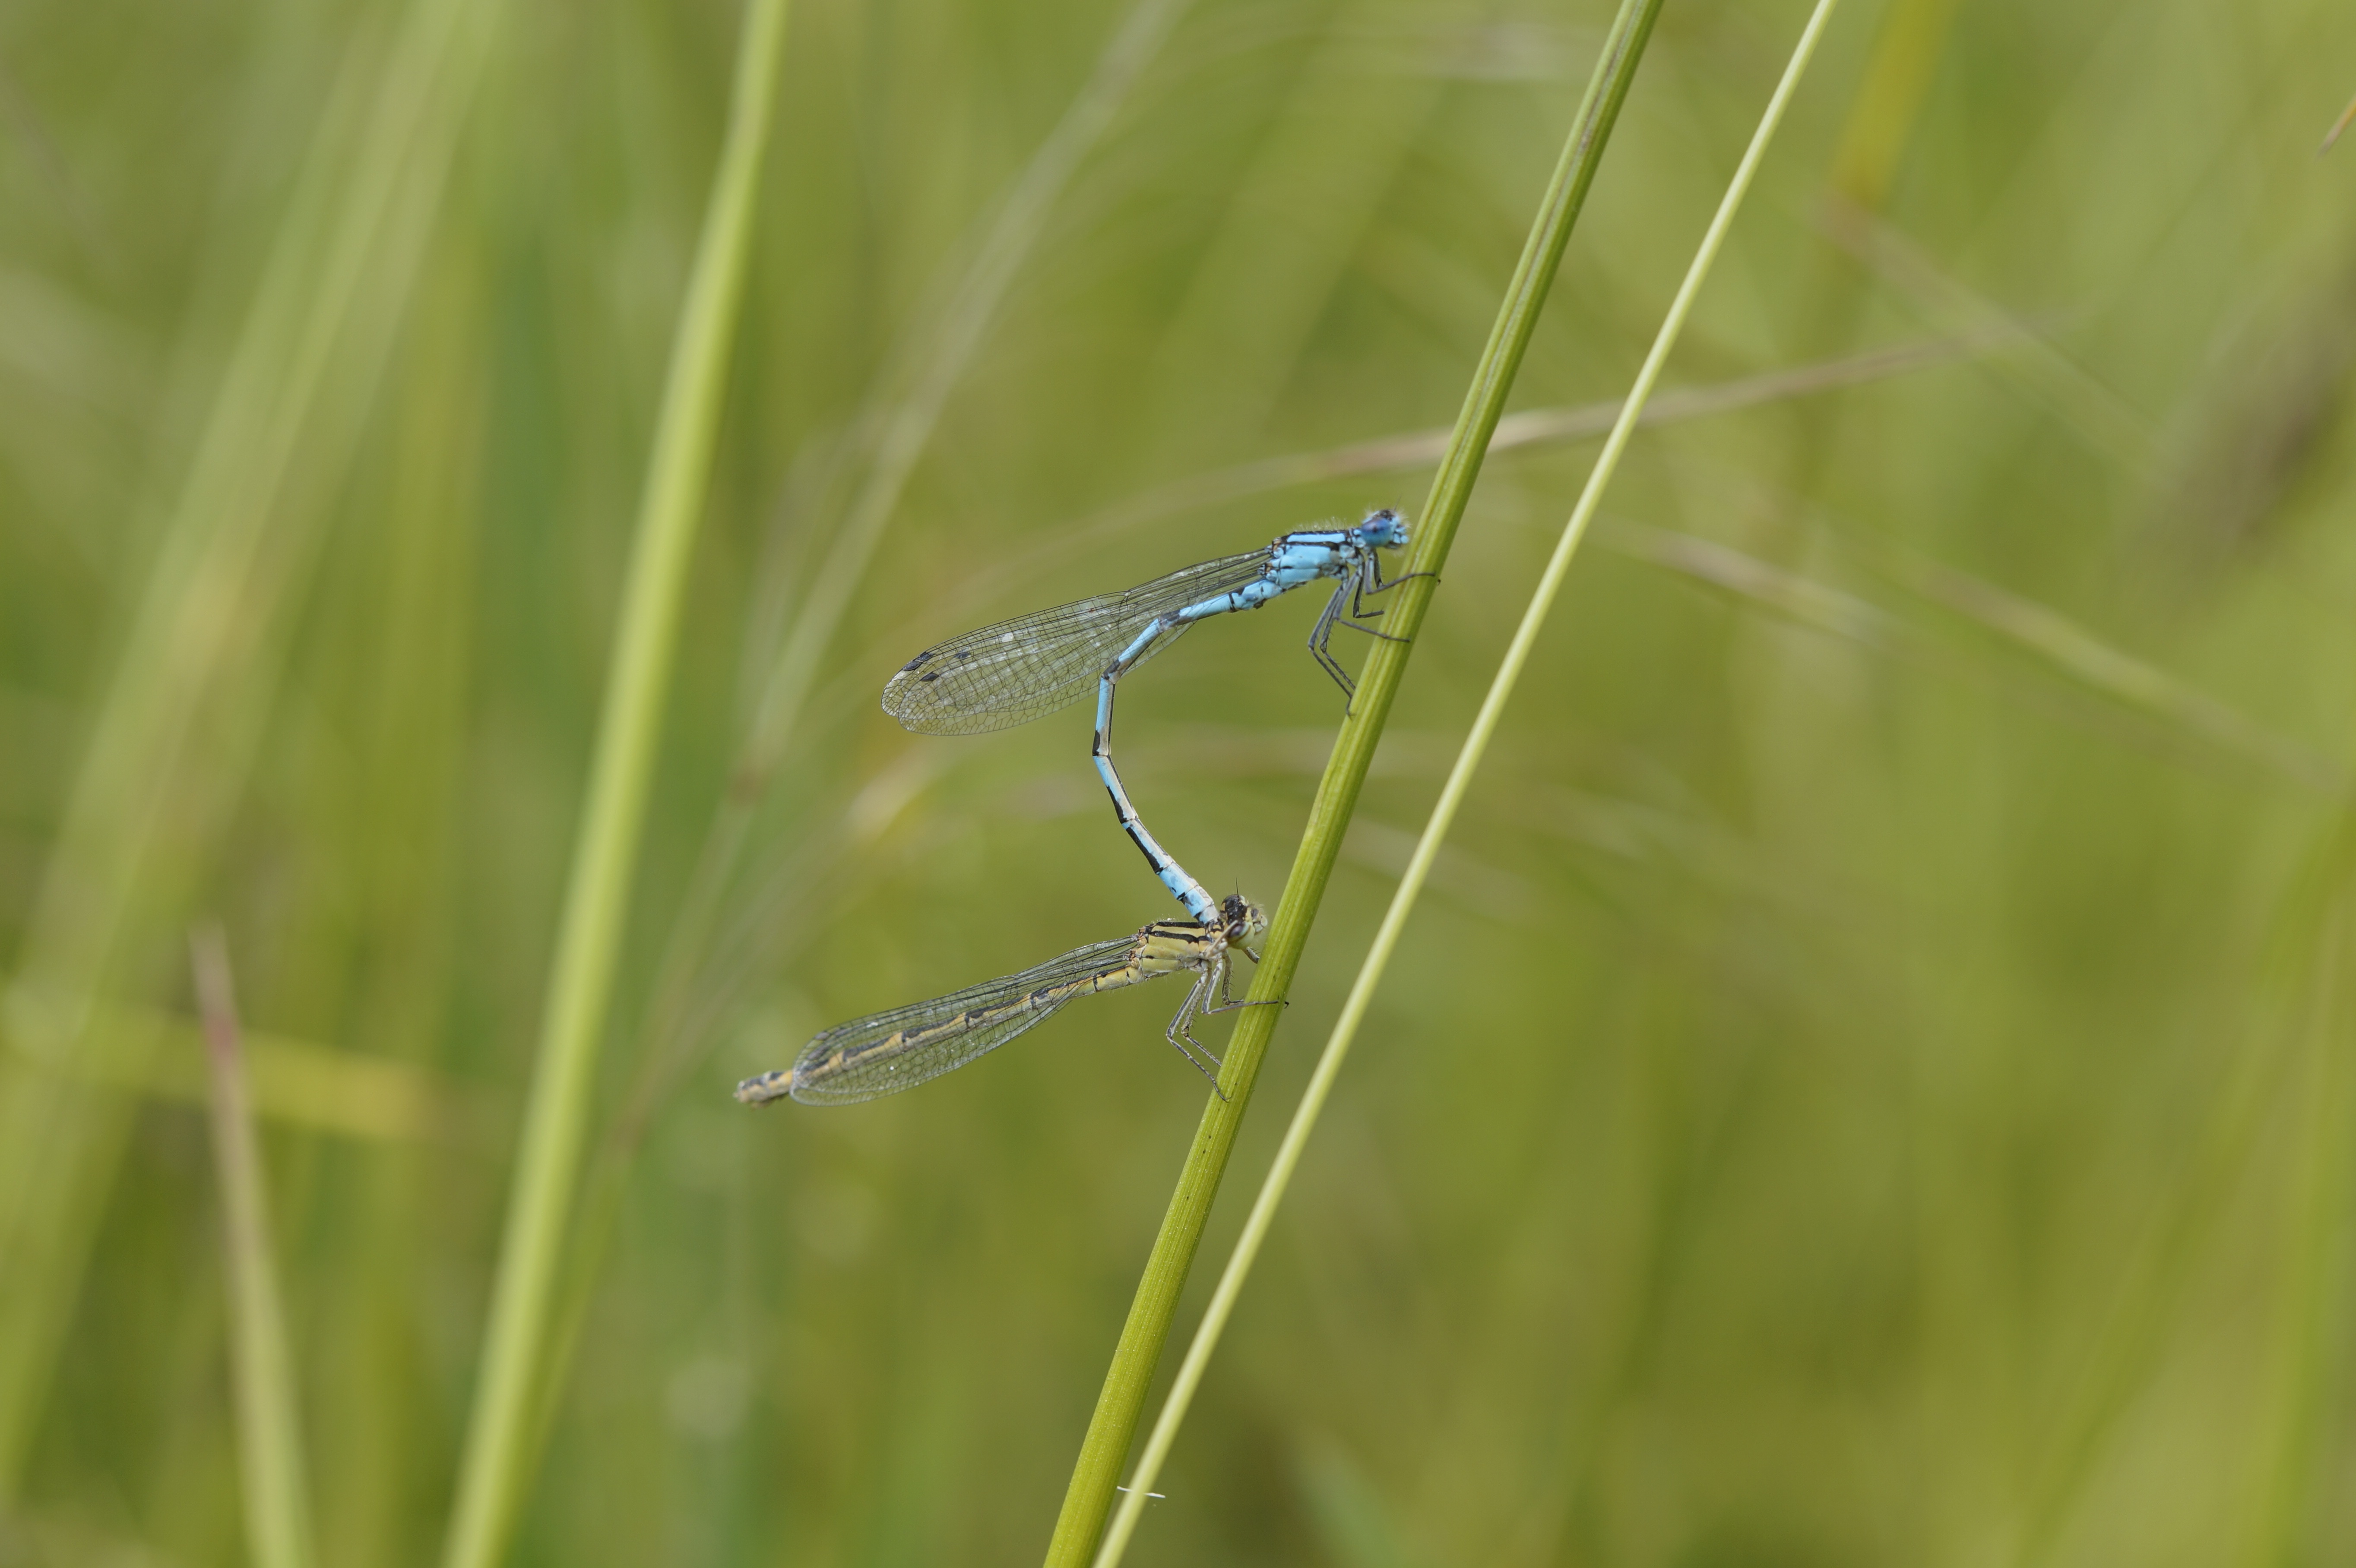
grass, wetlands, meadow, prairie, reed, female, insect, small, blue, fauna, invertebrate, grassland, dragonfly, wetland, pair, multiplication, damselfly, males, macro photography, arthropod, pairing, grass family, plant stem, dragonflies and damseflies, net winged insects, bins dragonfly